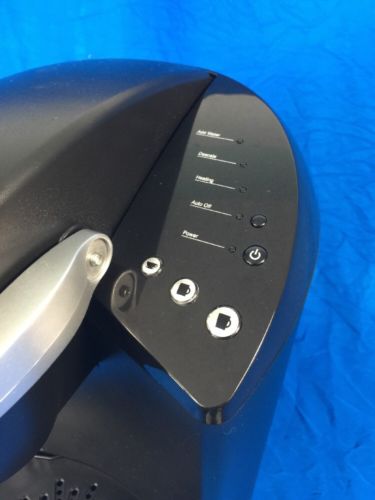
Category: coffee maker